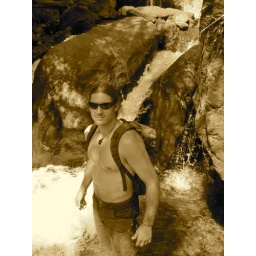
Jamaica mountain bike trail building crew.  Shane Mcausland in photos.